Beit She'arim necropolis

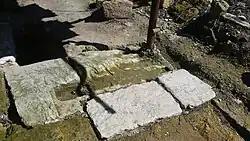
Broken stone door at entrance to one of the caves

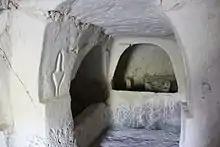
"Cave of the Lulavim"

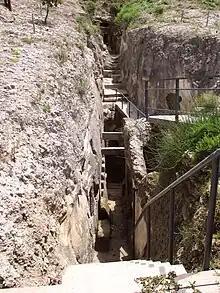
Beit She'arim – Cave of the Horseman

The archaeological importance of the site was recognized in the 1880s by the Survey of Western Palestine, which explored many tombs and catacombs but did no excavation. In 1936, Alexander Zaïd, employed by the JNF as a watchman, reported that he had found a breach in the wall of one of the caves which led into another cave decorated with inscriptions. In the 1930s and 1950s, the site was excavated by Benjamin Mazar and Nahman Avigad. Excavations resumed in 2014.